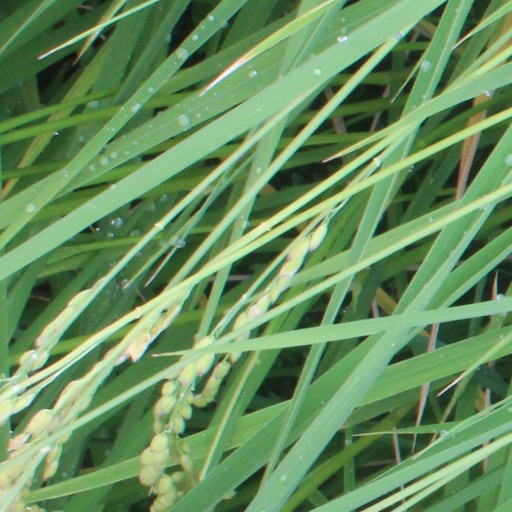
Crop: rice